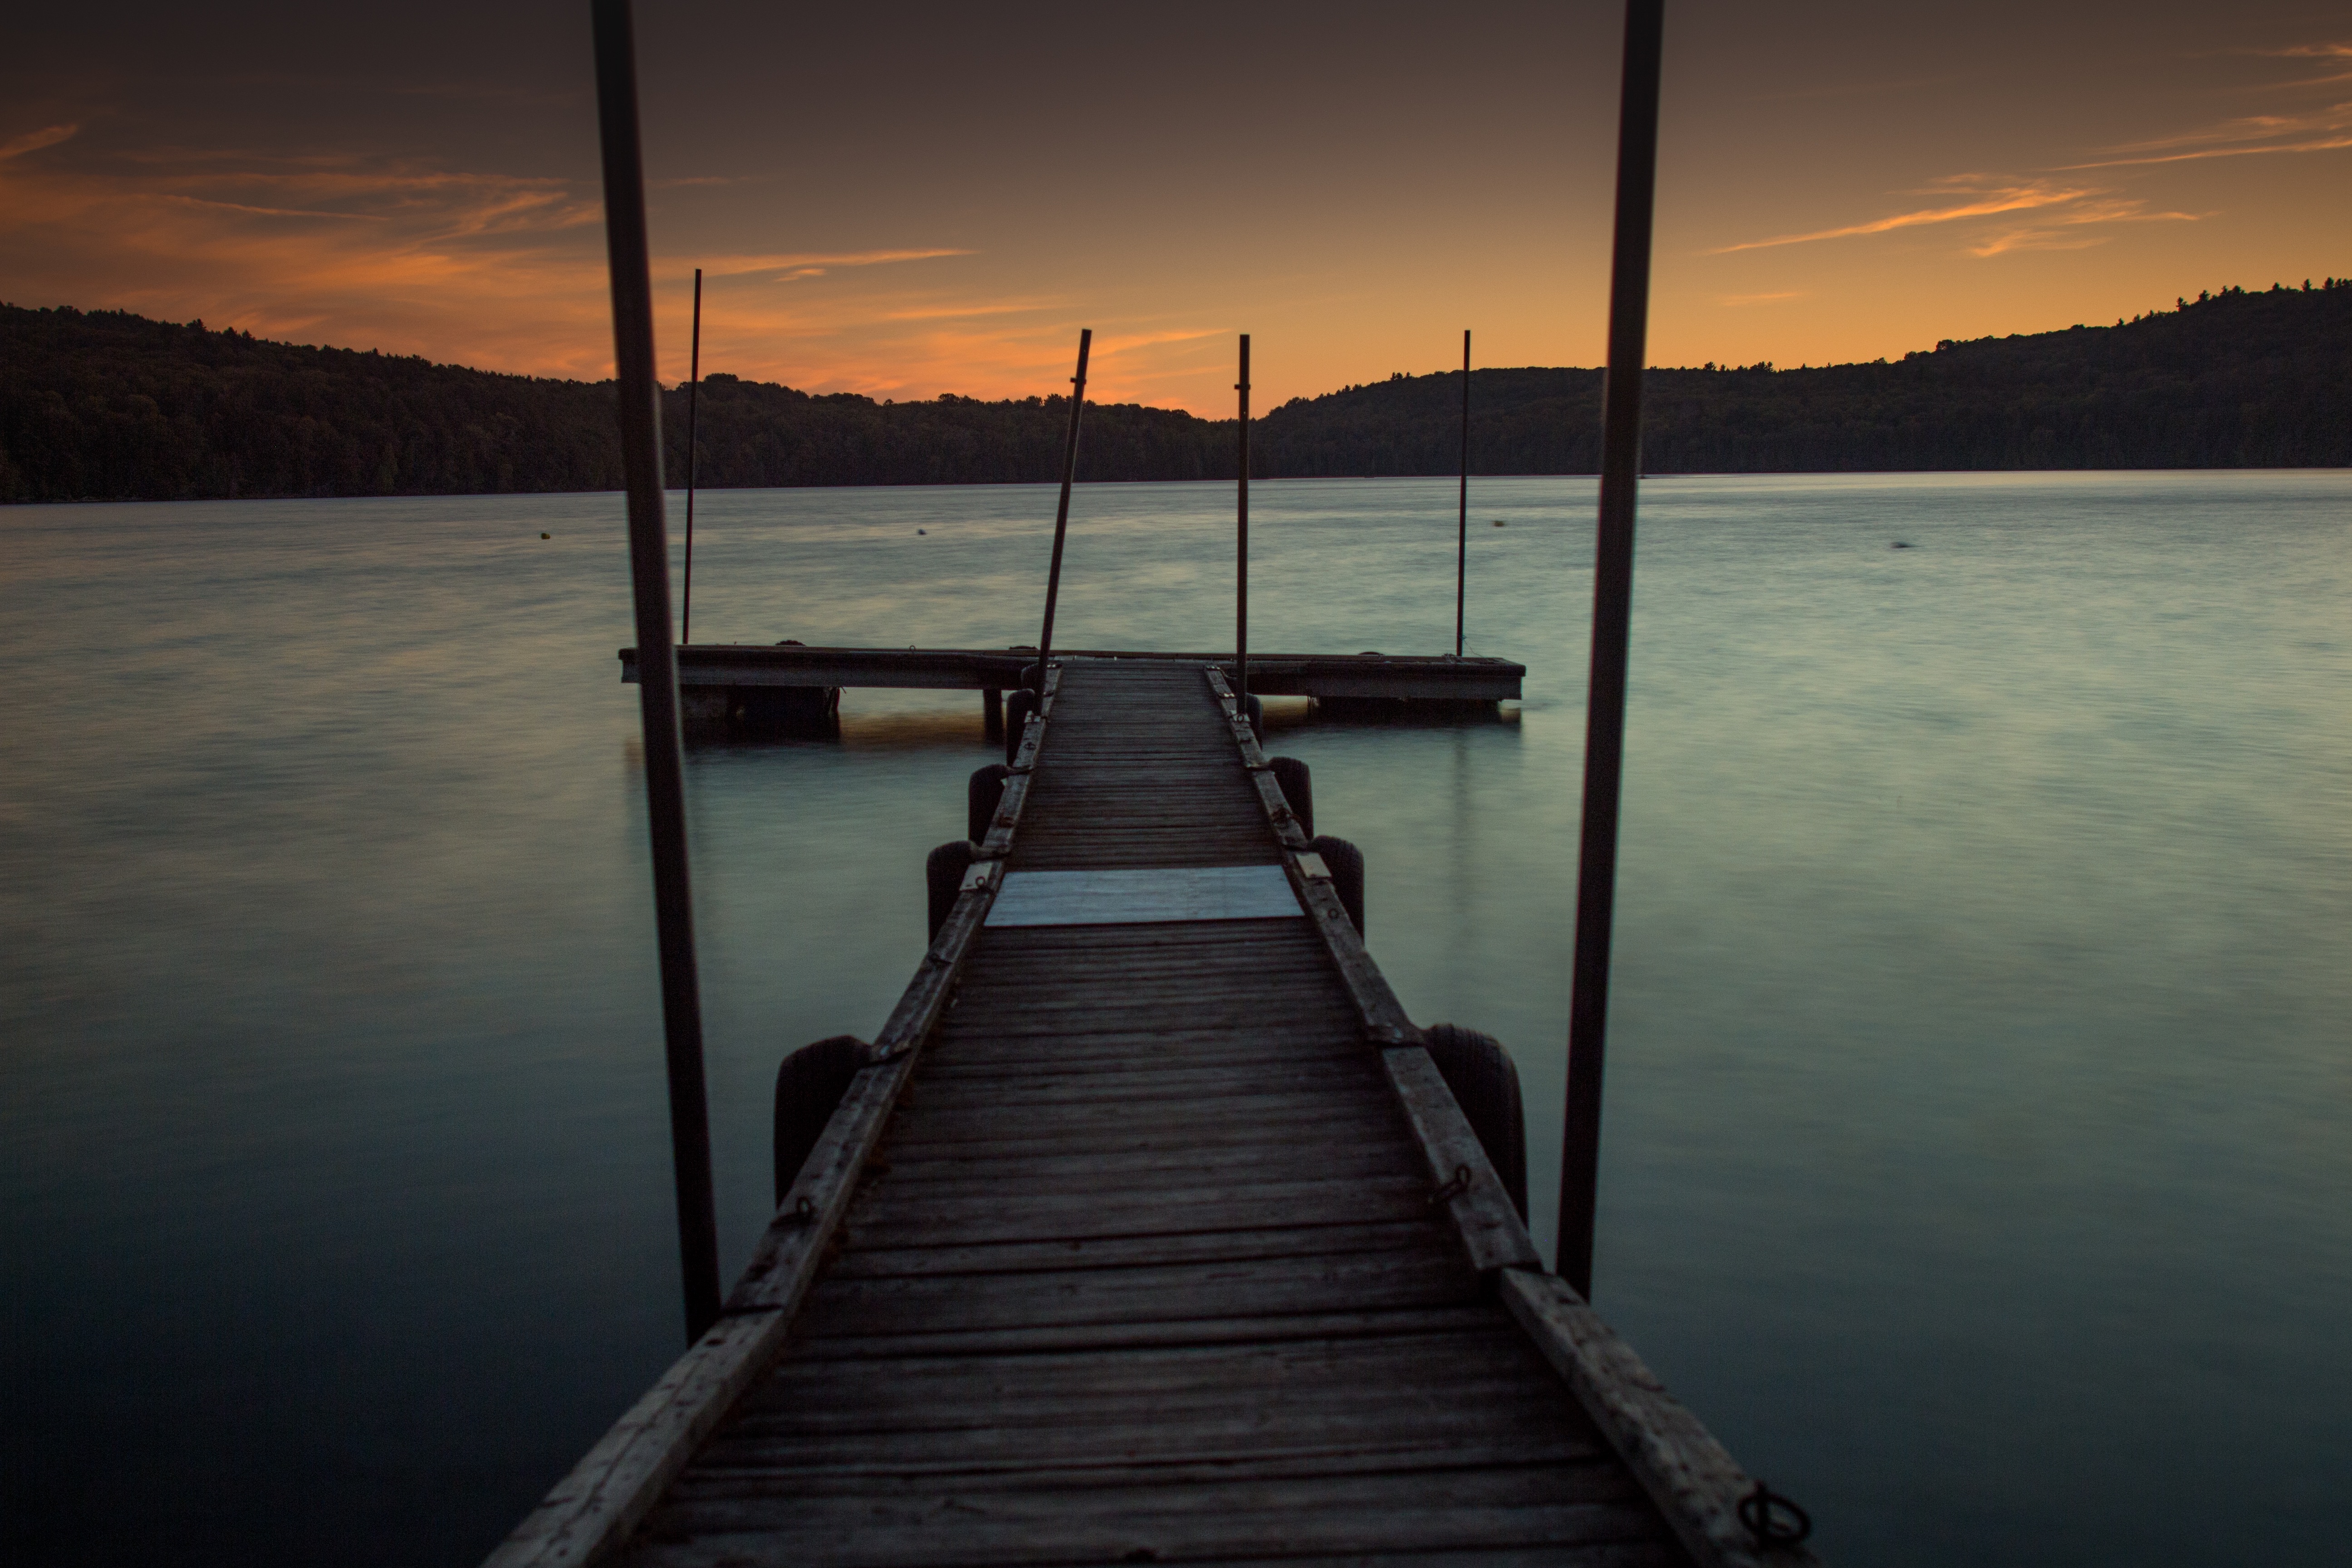
sea, water, ocean, horizon, dock, sunrise, sunset, boat, sunlight, morning, lake, dawn, pier, dusk, evening, reflection, vehicle, bay